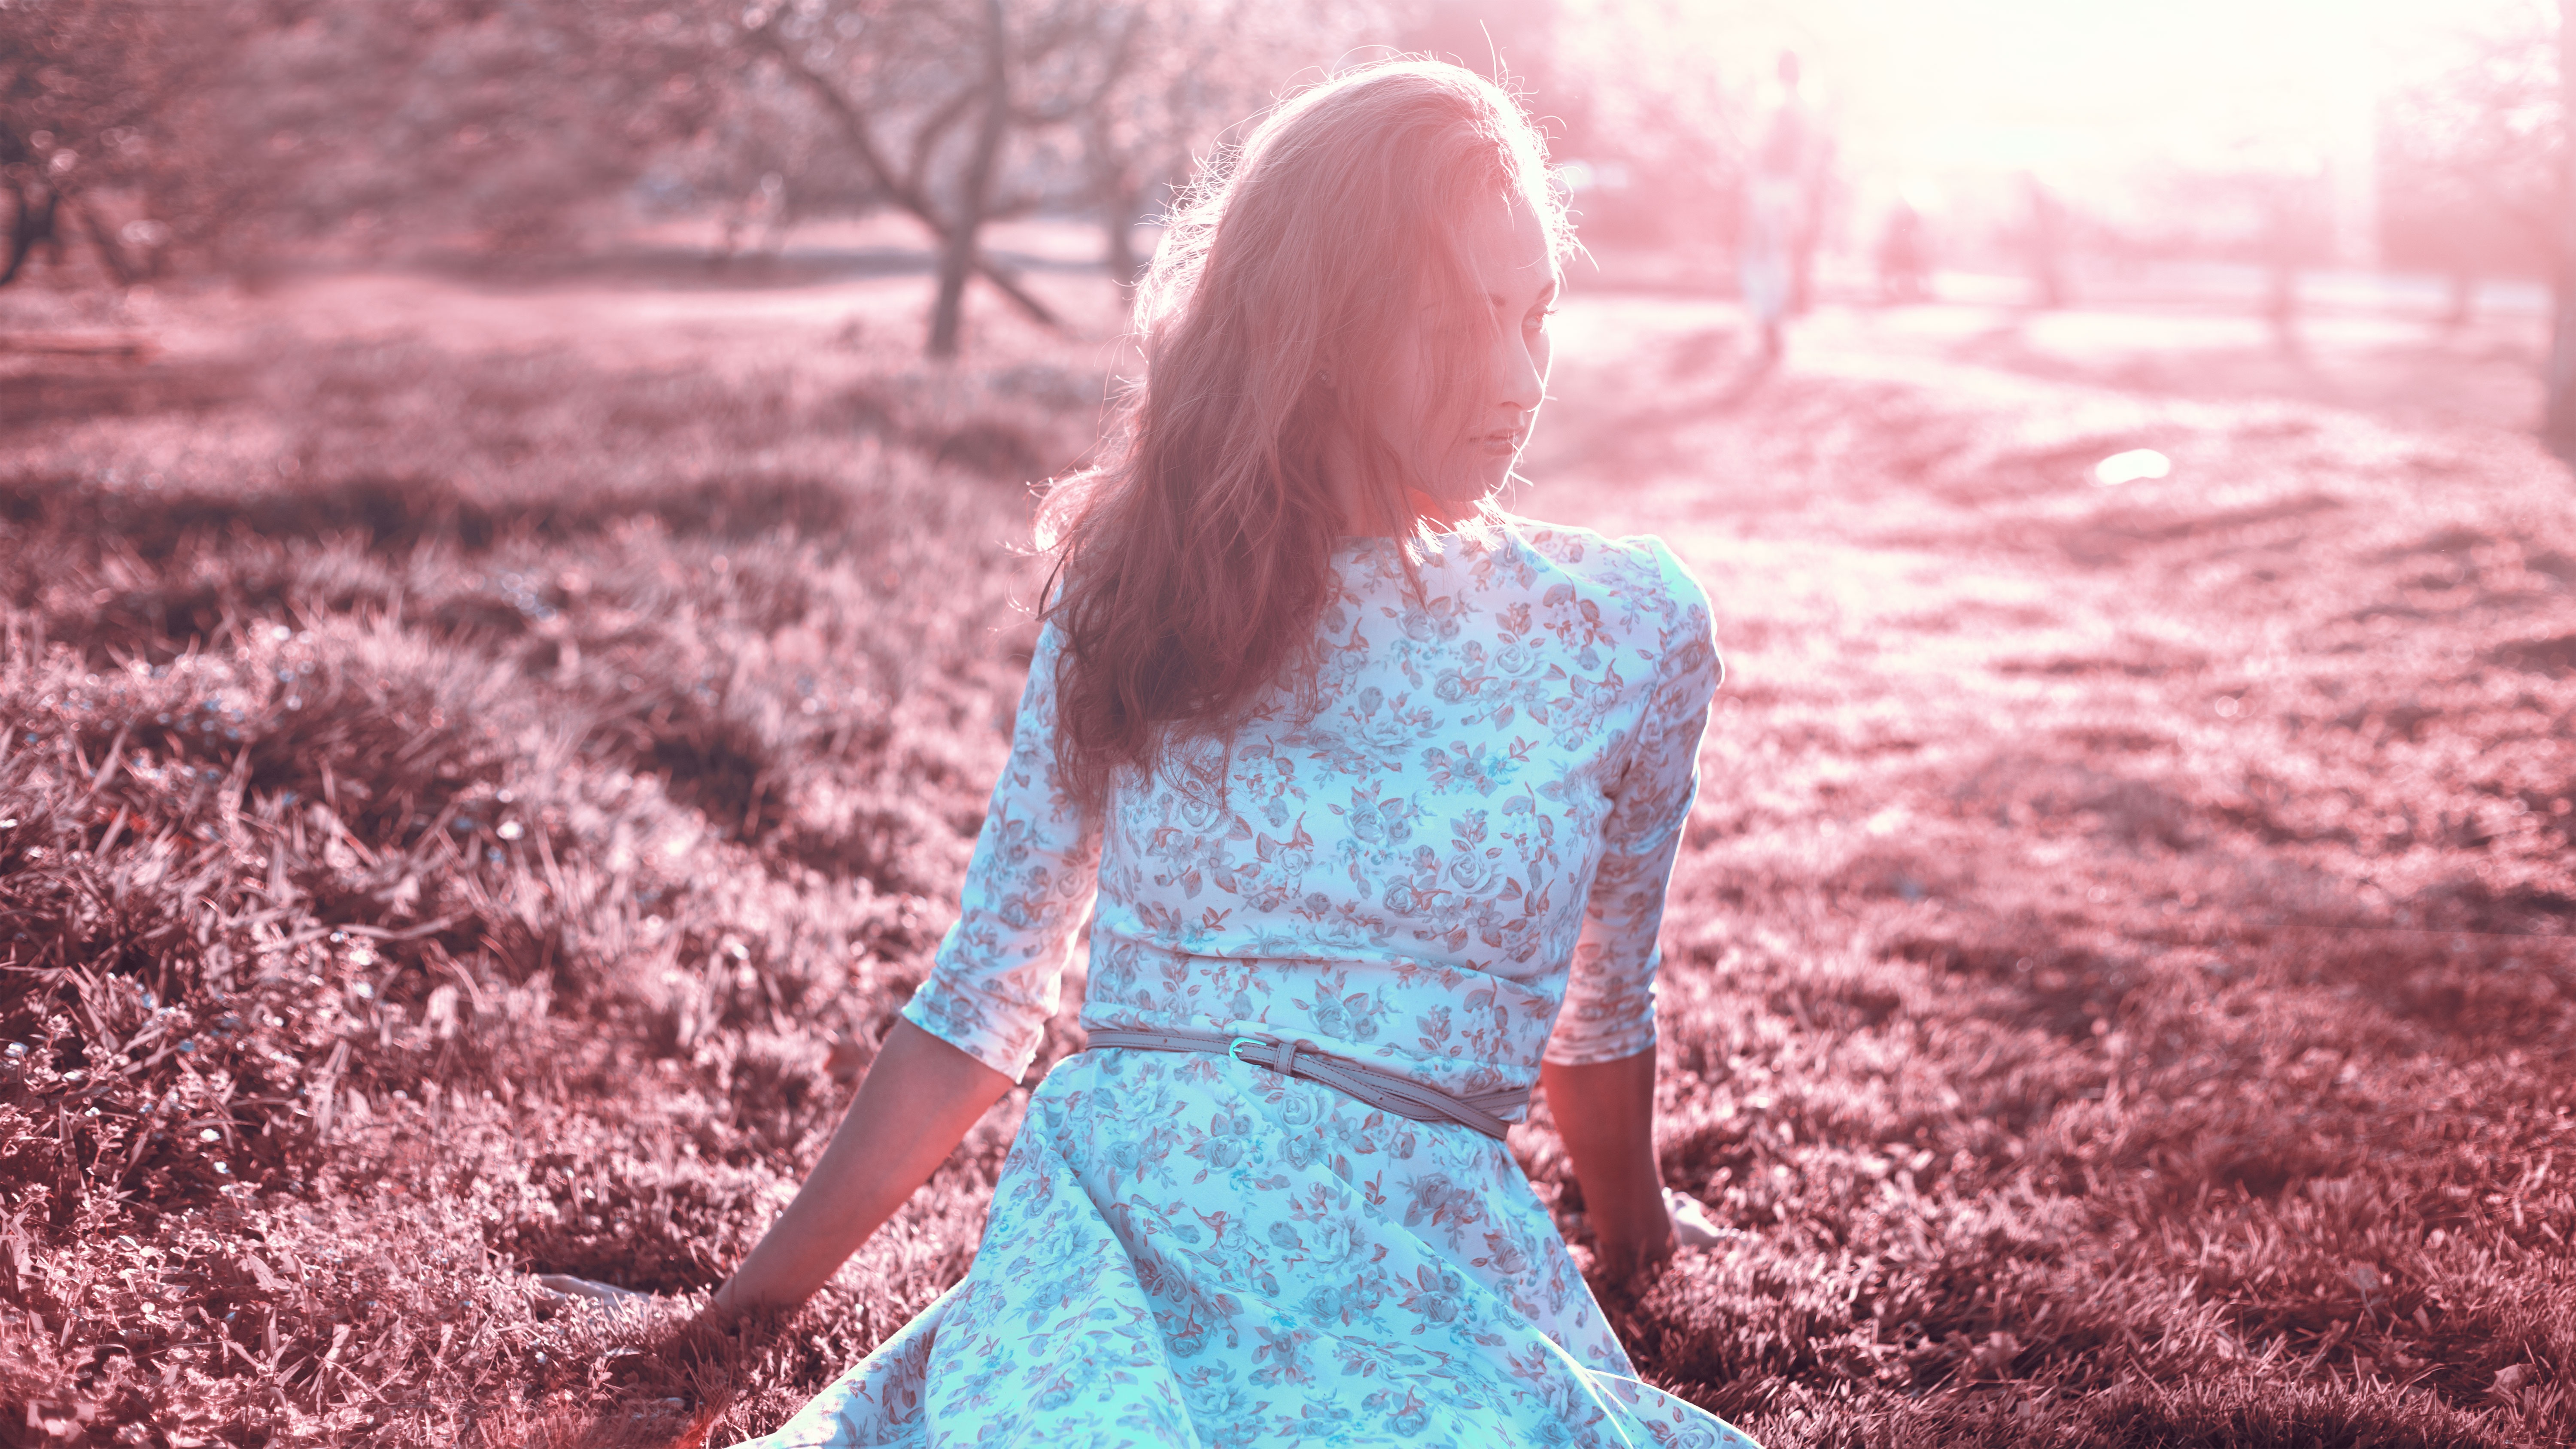
nature, girl, woman, photography, sunlight, flower, model, spring, red, color, flight, fashion, blue, pink, season, flowers, photos, dress, bright, photograph, beauty, beautiful, greens, photo shoot, portrait photography